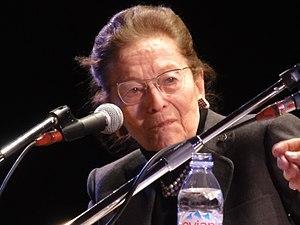
Edmonde Charles-Roux, présidente de l'Académie Goncourt, est l'invitée des Écritures Croisées de la Cité du Livre d'Aix-en-Provence et répond aux questions d'Antoine Boussin de la maison Grasset sur le thème: ""À la rencontre d’Edmonde
Edmonde Charles-Roux, née le 17 avril 1920 à Neuilly-sur-Seine et morte le 20 janvier 2016 à Marseille, est une femme de lettres et journaliste française.
La famille Charles-Roux est une famille française de la bourgeoisie marseillaise.